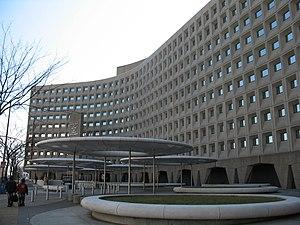
Le département du Logement et du Développement urbain des États-Unis est un ministère de l'administration américaine. Il dirigé par le secrétaire au Logement et au Développement urbain des États-Unis.